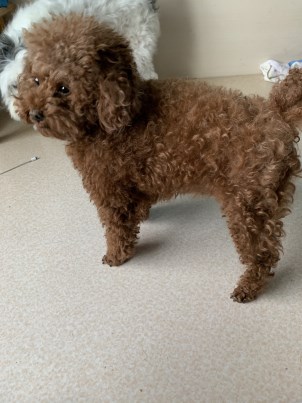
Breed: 7449-n000128-teddy